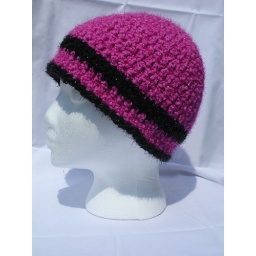
This is a sparkly hat I designed for my hairdresser's daughter, Jessica. She went nuts over the pink sparkliness.